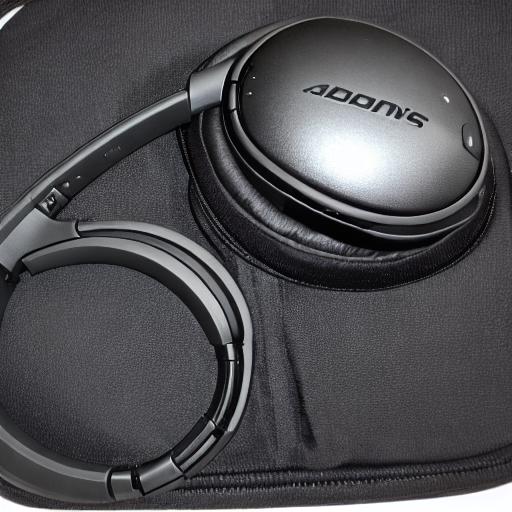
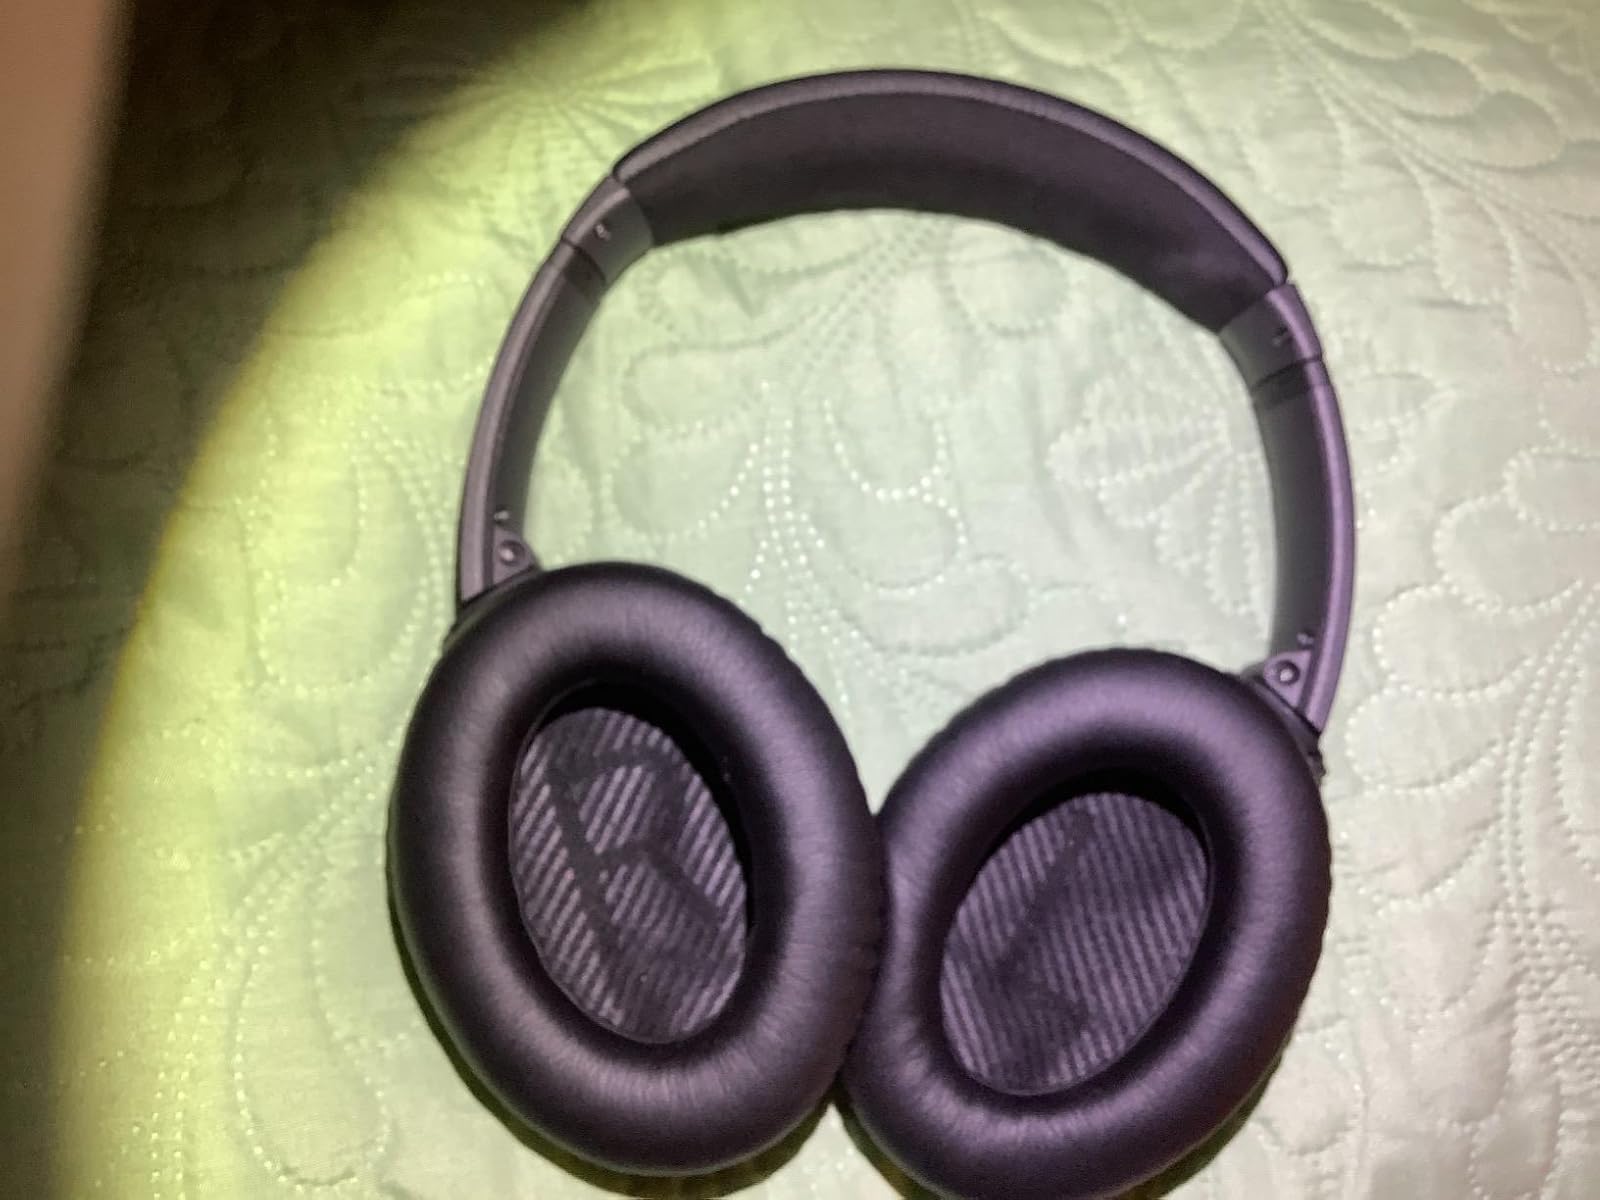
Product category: headphones
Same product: no